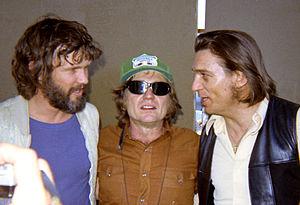
Ladies Love Outlaws est un album de musique country de Waylon Jennings, sorti en 1972 chez RCA Records. Avec son précédent album Good Hearted Woman, il marque un virage de l'artiste vers le genre « outlaw ».